Petersfield railway station

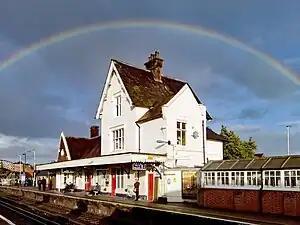
The main station building

Petersfield railway station serves the market town of Petersfield, Hampshire, England. It is on the Portsmouth Direct line, down the line from via Woking.